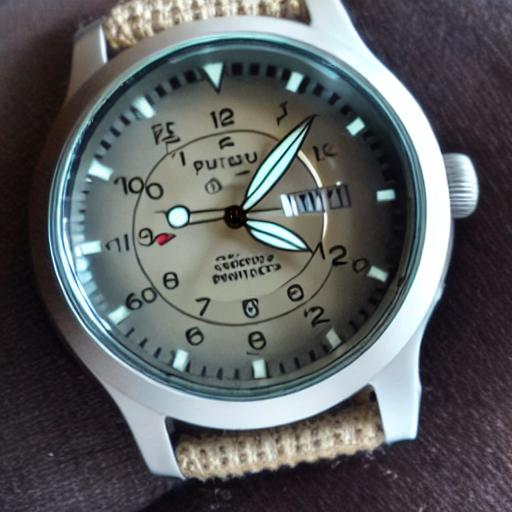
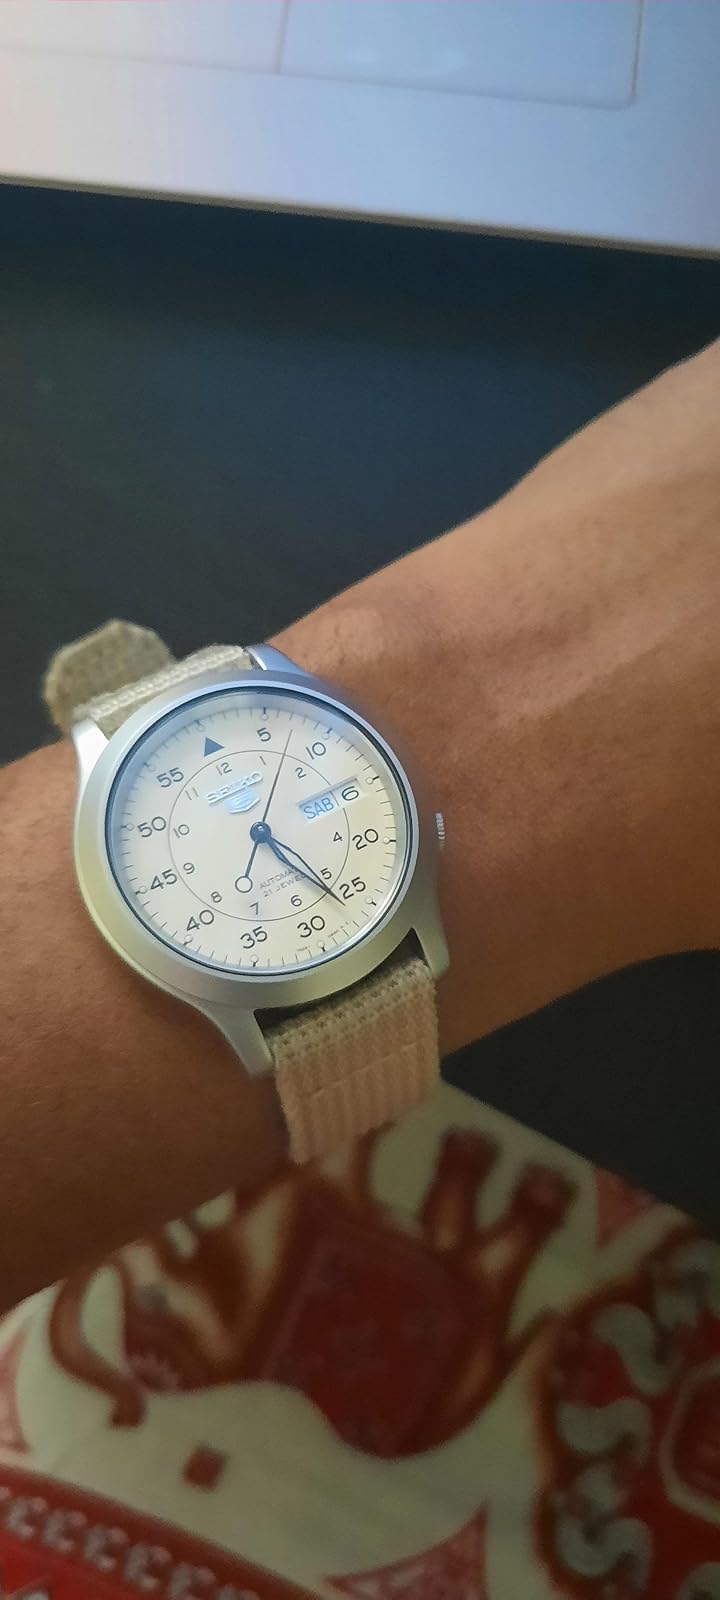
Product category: accessories_watch
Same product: no